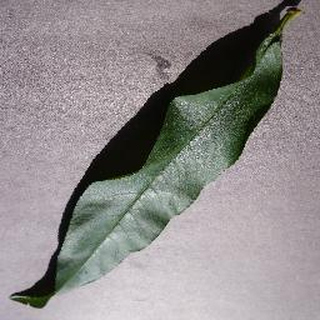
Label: healthy_peach